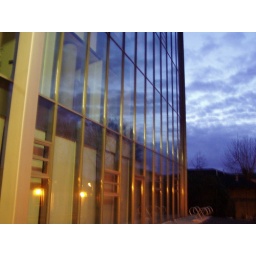
sky reflected in glass